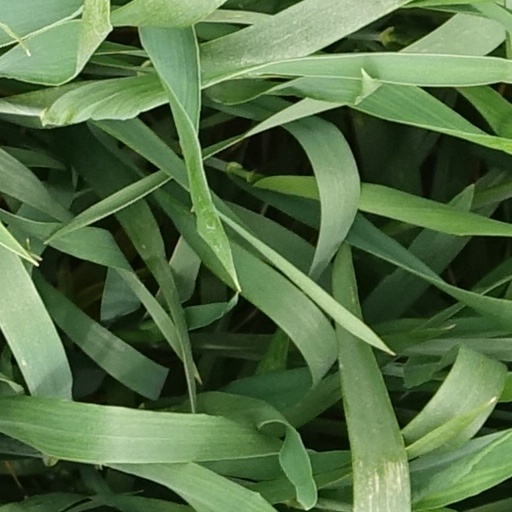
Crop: wheat